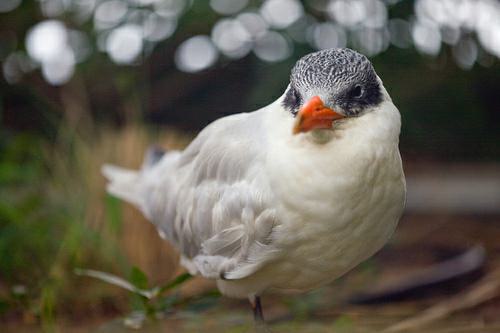
A photo of a caspian tern